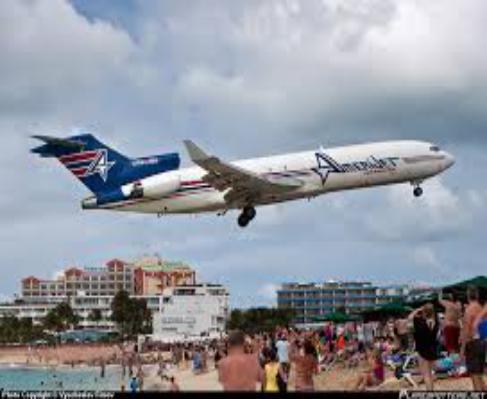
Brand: Amerijet International
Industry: Transportation